Dreamcatcher

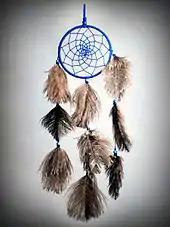
Contemporary derivation sold at a craft fair in El Quisco, Chile, in 2006

Ethnographer Frances Densmore in 1929 recorded an Ojibwe legend according to which the "spiderwebs" protective charms originate with Spider Woman, known as "Asibikaashi"; who takes care of the children and the people on the land. As the Ojibwe Nation spread to the corners of North America it became difficult for Asibikaashi to reach all the children. So the mothers and grandmothers weave webs for the children, using willow hoops and sinew, or cordage made from plants. The purpose of these charms is apotropaic and not explicitly connected with dreams: